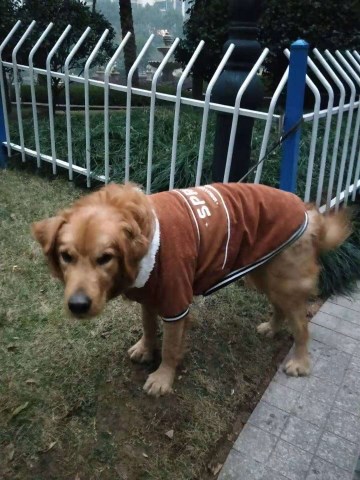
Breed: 5355-n000126-golden_retriever